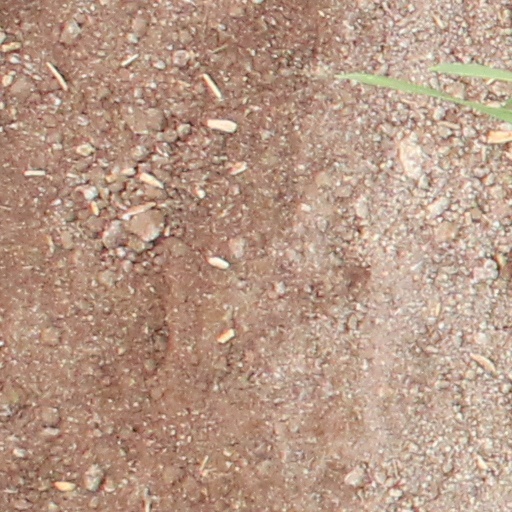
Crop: wheat